George Salmon

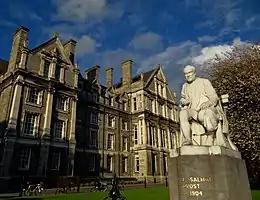
Sculpture by John Hughes of George Salmon in Trinity

Salmon was Provost of Trinity from 1888 until his death in 1904. The highlight of his career may have been when in 1892 he presided over the great celebrations marking the tercentenary of the College, which had been founded by Queen Elizabeth I in 1592.